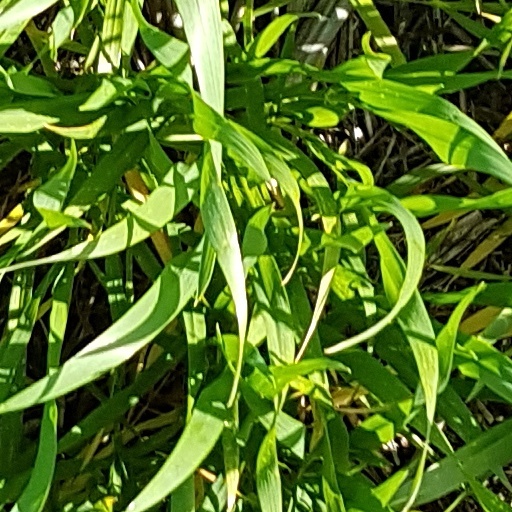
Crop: wheat